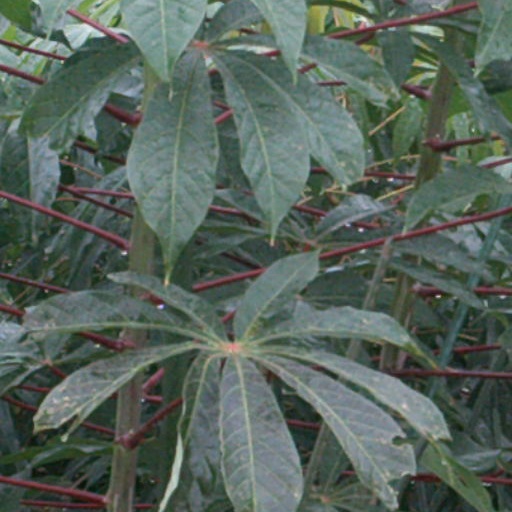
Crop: cassava